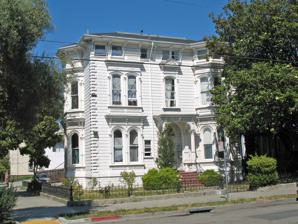
Building: White Mansion (Oakland, California)
Country: United States of America
Year built: 1878
Historic house in California, United States United States historic place White Mansion U.S. National Register of Historic Places Oakland Designated Landmark No. 42 The White Mansion in 2009 Location 604 E. 17th St., Oakland, California Coordinates 37°47′50″N 122°14′59″W / 37.79722°N 122.24972°W / 37.79722; -122.24972 ( White Mansion ) Area 0.2 acres (0.081 ha) Built 1878 ( 1878 ) Architectural style Italianate NRHP reference No. 80000797 ODL No. 42 Significant dates Added to NRHP October 31, 1980 Designated ODL 1980 The White Mansion , also known as the Asa L. White Mansion , is a historic house built in 1878 in Oakland, California . It has been listed on the National Register of Historic Places since October 31, 1980. History It was built in 1878 for Asa L. White (1842–1924), a Canadian businessman who purchased the plot of land from the Remillard Brothers in 1877. The house was designed in the Italianate architectural style . Asa White was nicknamed, "the father of hardwood on the Pacific coast". With his brothers Jacob and Peter, White was the co-founder of White Brothers, a construction subcontractor responsible for many houses in San Francisco. By the 1980s, the White Mansion still belonged to the White family. Description of the Physical Appearance Situated on an expansive lot measuring 75' x 128' at the intersection of 6th Avenue and East 17th Street in Oakland , The White Mansion boasts generous setbacks from the street and is encircled by an intricate wrought and cast iron railing marking its property lines. Though the once sprawling gardens to the rear have vanished, a magnificent Magnolia grandiflora stands as a testament to the estate's original landscaping. This grand frame house stands as a remarkable specimen of the Italianate architectural style prevalent in the East Bay. Exhibiting a blend of formal elegance and romantic allure, its construction around 1878 aligns it with the later phase of Italianate architecture, characterized by a gradual departure from classical ornamentation towards a vertical emphasis reminiscent of late Renaissance Venetian palaces. Crafted entirely from redwood , the house features a decorative scheme adorning its horizontal siding. A six-foot-high basement story of false ashlar supports the siding, which extends to the cornice , accentuated by heavily quoined corners. Windows are embellished with slender colonnettes , topped by cornices with dentil ornamentation. Most windows are 1/1 double-hung, with round-headed first-story windows and segmental arch-headed second-story windows. The deep bracketed cornice, adorned with decorative panels and a dentil course, crowns the structure, while small rectangular double-hung windows punctuate its roofline. The hipped roof completes the ensemble. Dominating the facade is a broad main entrance accessed via wide steps leading to a porch supported by Corinthian columns adorned with cast iron acanthus leaves . A carved ' grotesque ' mask serves as the keystone , adding a touch of Mannerist flair. Flanking the porch are panes of windows on the left and a two-story bay window on the right. The secondary facade includes a bay window on the narrow side of the main mass, with a rear ‘wing’ set back from it. A large veranda on the first floor features a balustrade and slender Corinthian columns supporting an arcade , leading to a large door providing access to the house’s core. The second floor is adorned with various single windows and a bay window. After its original construction, The White Mansion underwent modifications, including a rear wing extension approximately a decade later, along with the addition of a sizable parlor adjacent to the dining room . Around 1910, the second story was extended to the rear, accommodating a 'morning room' above the kitchen. Each addition meticulously matched the construction and detailing of the original exterior work. See also National Register of Historic Places listings in Alameda County, California List of Oakland Designated Landmarks References